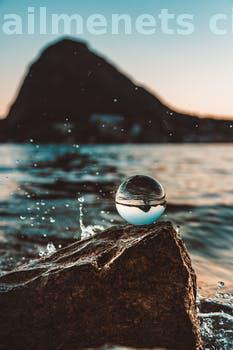
Label: Watermark